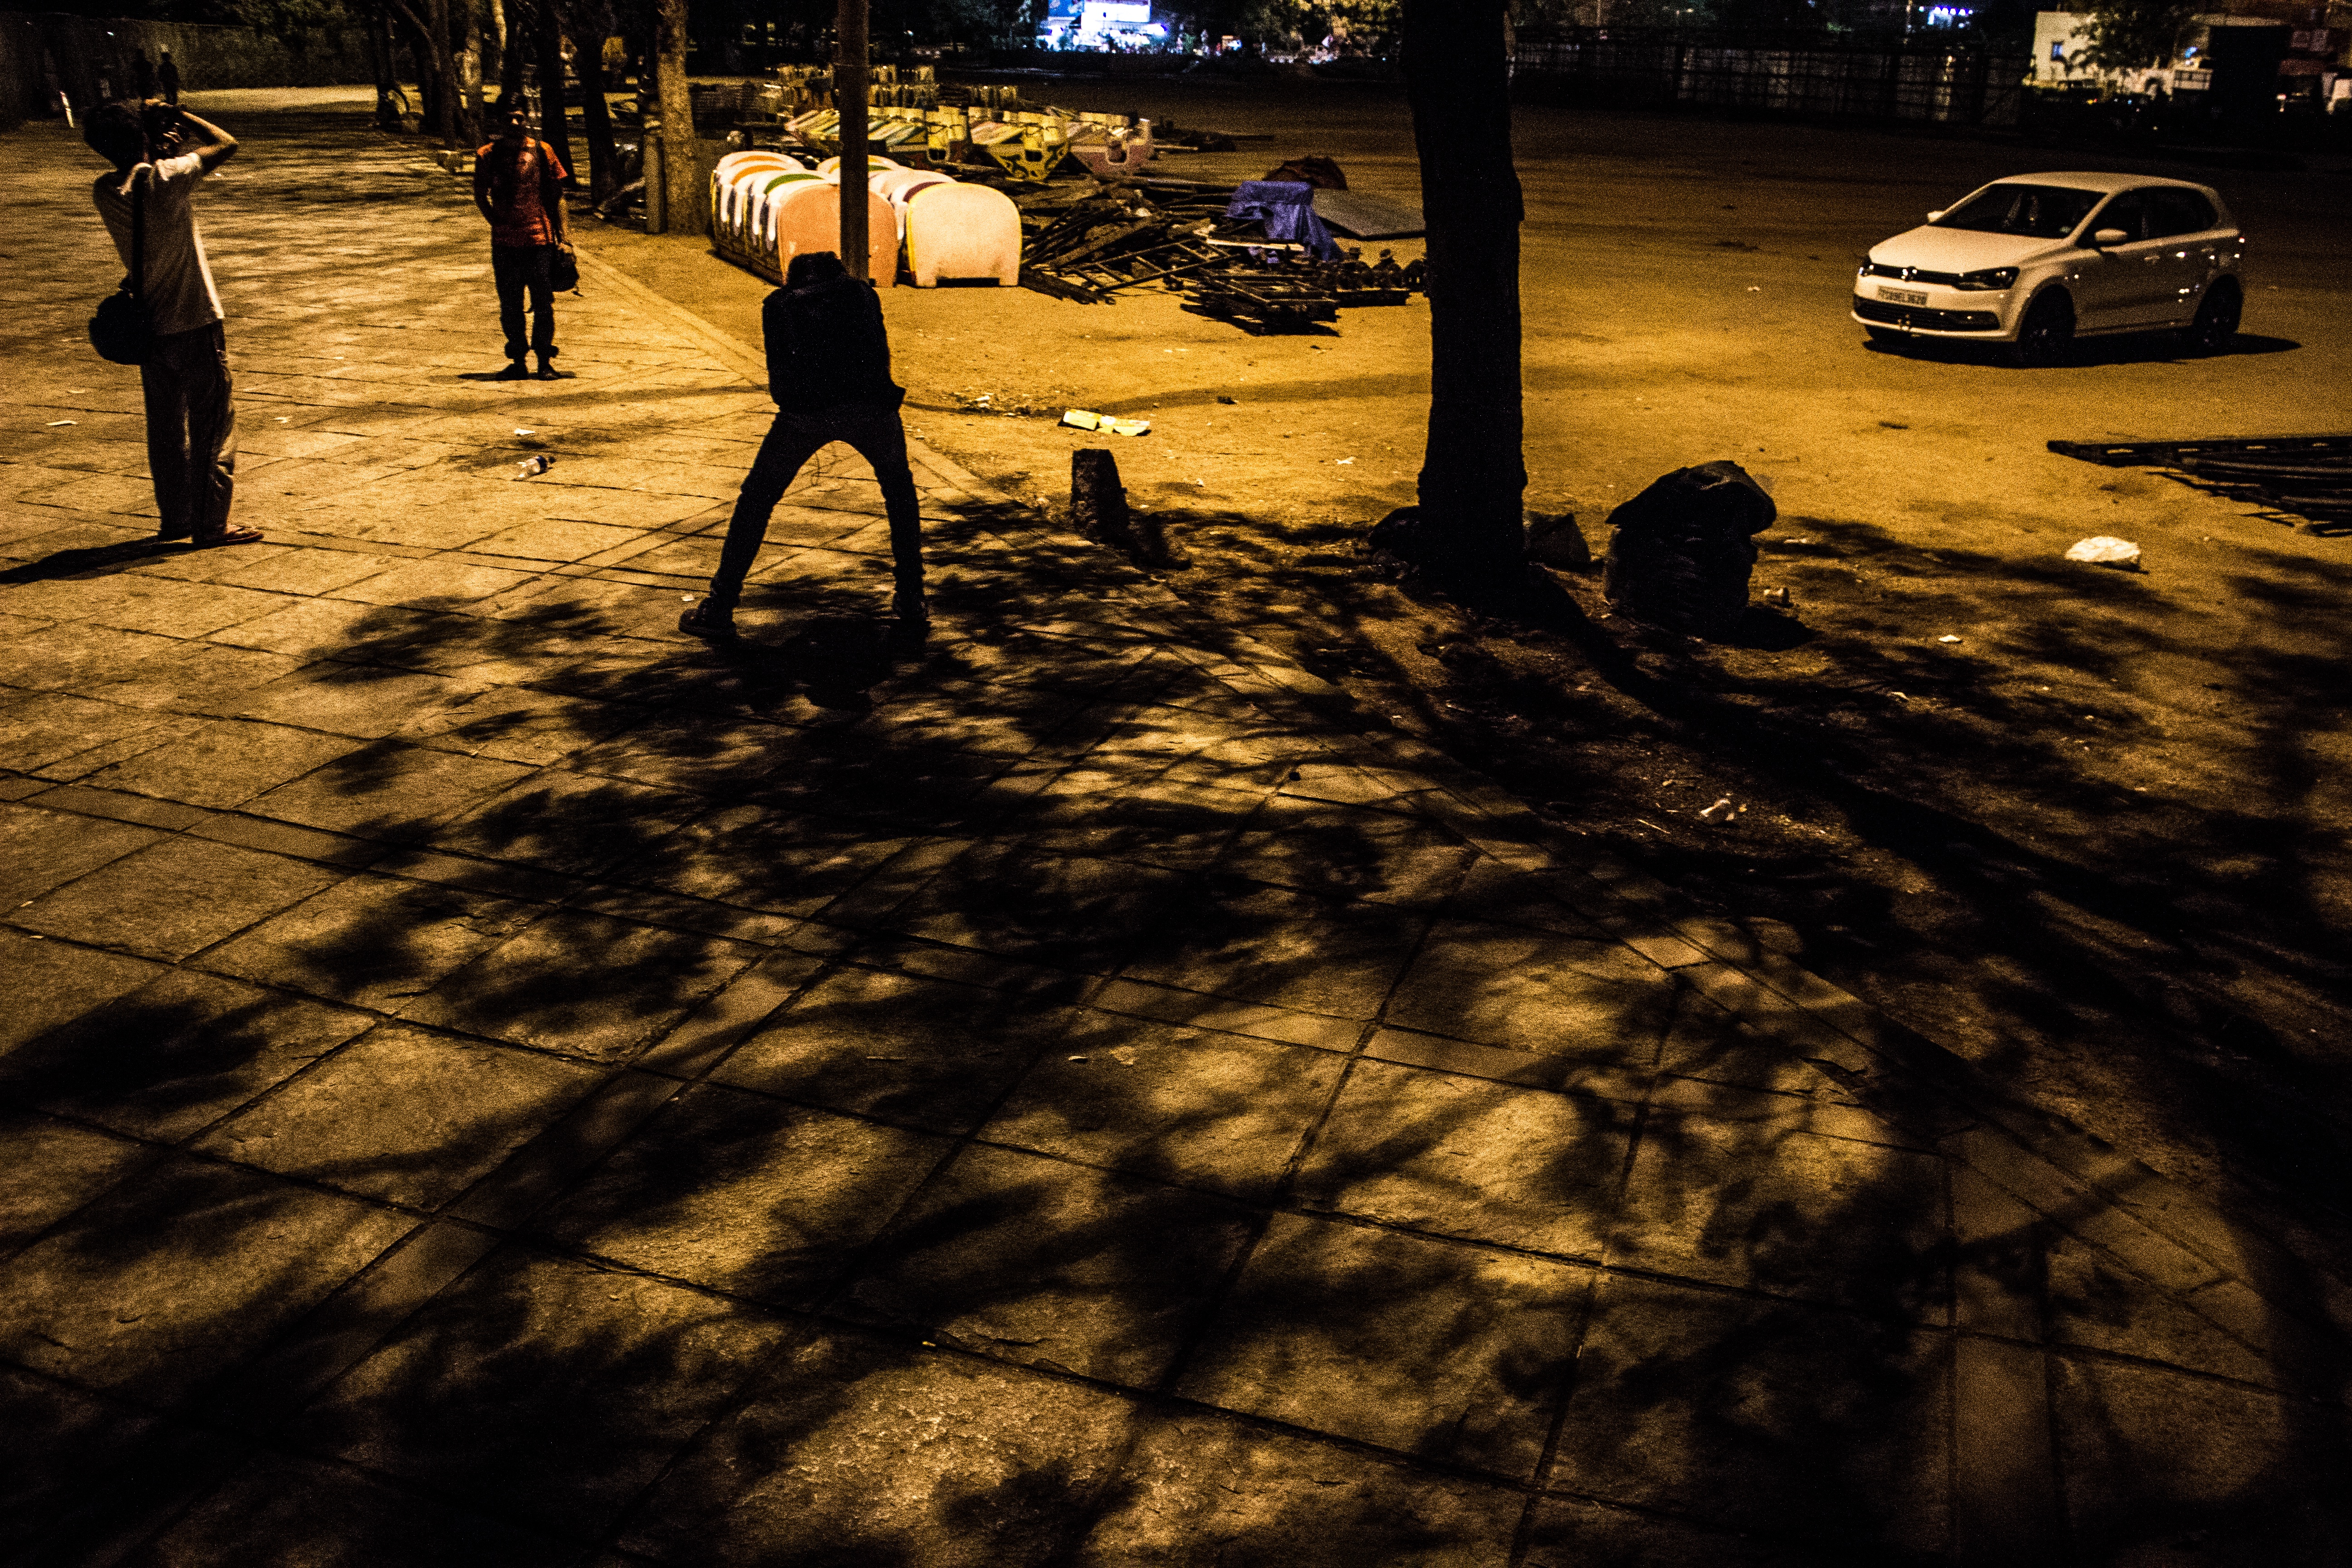
light, night, sunlight, evening, shadow, darkness, screenshot